Convair B-36 Peacemaker

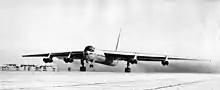
Convair YB-60-1-CF ("49-2676") taking off on a test flight, 1952

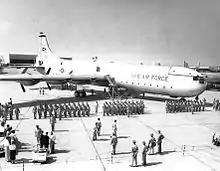
Convair XC-99 ("43-52436") being delivered to Kelly AFB, Texas, 23 November 1949

In 1951, the USAF asked Convair to build an all-jet B-36. Convair replaced a B-36F's wings with swept wings, from which were suspended eight Pratt & Whitney XJ57-P-3 jet engines. The result was the B-36G, later renamed the Convair YB-60. The YB-60 was inferior to Boeing's YB-52, and was terminated. The B-36 was the basis for the Convair XC-99, a double-decked military transport that was the largest piston-engined, land-based transport aircraft built. Its length of made it the longest practical aircraft of its era. The sole example was used for nearly 10 years, especially for Korean War cross-country cargo flights. In 2005, it was dismantled in anticipation of its being moved from the former Kelly Air Force Base, now the Kelly Field Annex of Lackland AFB in San Antonio, Texas, where it had been stored since 1957. The XC-99 was then relocated to the National Museum of the United States Air Force at Wright-Patterson AFB for restoration, with C-5 Galaxy transports carrying XC-99 pieces there.